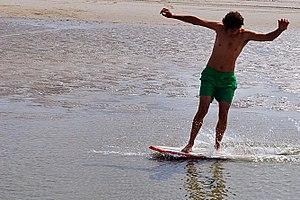
Le skimboard est un sport de glisse qui consiste à surfer sur une vague en se lançant de la plage. Le nom vient du verbe anglais to skim et de board, comme dans surfboard, un skimboard est donc littéralement une « planche à frôler/écumer » car elle plane au ras de l'eau.